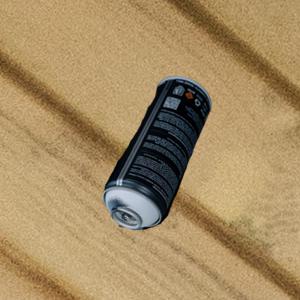
Label: cans